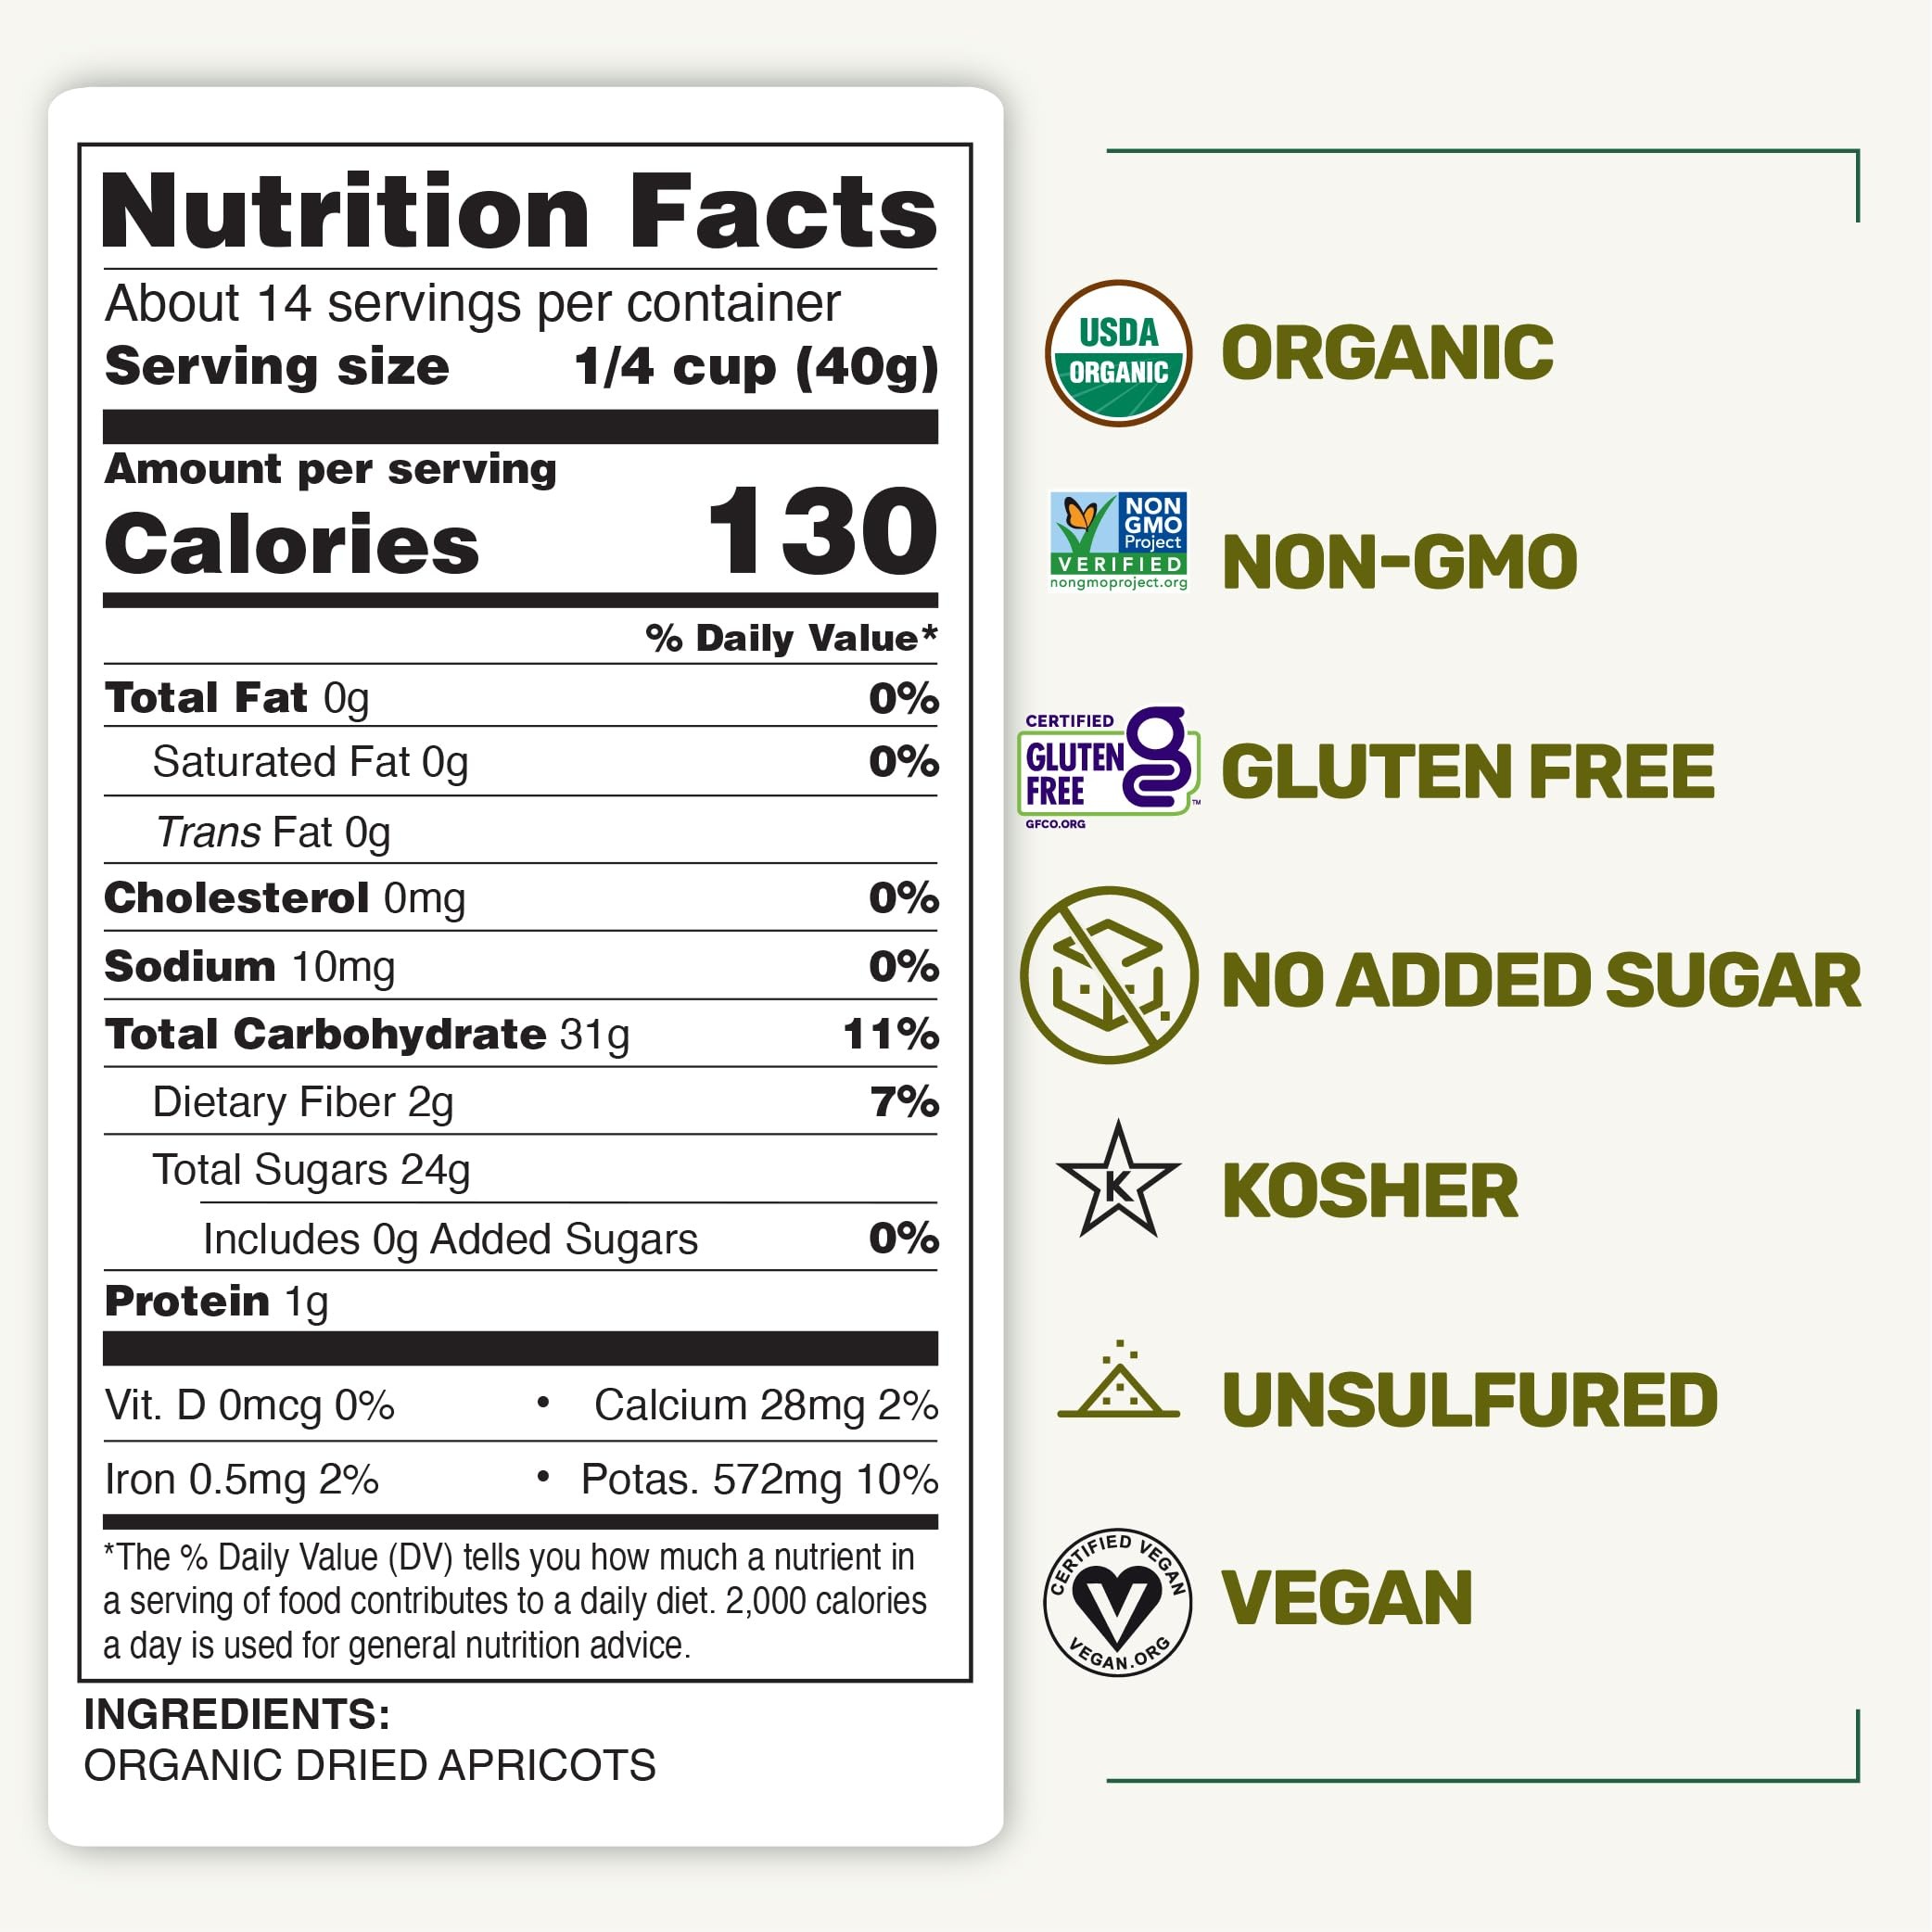
Item Name: Happy Village Organic Turkish Sun-Dried Apricots, 20 OZ Resealable Bag, No Added Sugar Dried Fruit, USDA Organic, Non-GMO, Kosher, Vegan, Unsulfured, High in Fiber
Bullet Point 1: Organic Sun-Dried Apricots with No Added Sugar: Made from whole, USDA certified organic apricots that are sun-dried without sulfur or additives, these fruits offer a naturally dark color and fiber-rich nutrition.
Bullet Point 2: Unsulfured and Preservative-Free for Clean Snacking: Unlike bright yellow apricots treated with sulfur dioxide, ours are naturally dark because they are unsulfured and free from any chemical preservatives.
Bullet Point 3: Certified Organic, Non-GMO, Kosher, Vegan Friendly: Produced to meet USDA Organic standards, our apricots are non-GMO, vegan, and kosher certified, making them suitable for a wide range of healthy lifestyles.
Bullet Point 4: 20 OZ Resealable Bag for Convenience and Freshness: This resealable pouch is perfect for storing at home or on the go, helping keep your apricots soft, flavorful, and ready to enjoy at any time.
Bullet Point 5: Versatile Ingredient for Snacking, Baking, and More: Enjoy straight from the bag or use in trail mix, oatmeal, salads, baking, or savory dishes—these single-ingredient apricots add natural fruit flavor to any recipe.
Bullet Point 6: Be part of it: In 1991, we have created "Happy Village Project" with the aim of sustainable, ethical and organic farming. +14.000 hectares of land is converted into organic within our project. Our organic figs are grown by Happy Village Project farmers and each purchase supports them, their communities and villages. Be part of it.
Product Description: Our naturally dark, organic sun-dried apricots are grown and harvested in the fertile valleys around the city of Malatya in Eastern Anatolia. With the most ideal growing conditions, Happy Village organic apricots are soft, deliciously sweet and juicy, with no artificial colors or sulfur.
Value: 20.0
Unit: Ounce

Price: 28.35